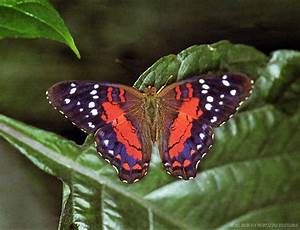
Label: butterfly